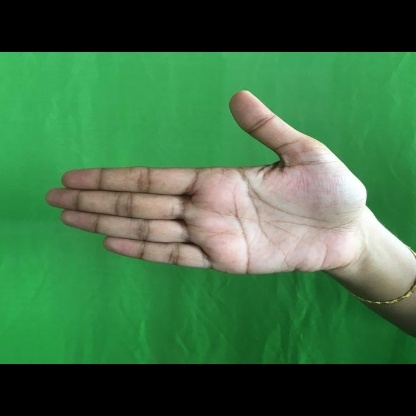
Mudra: Ardhachandran